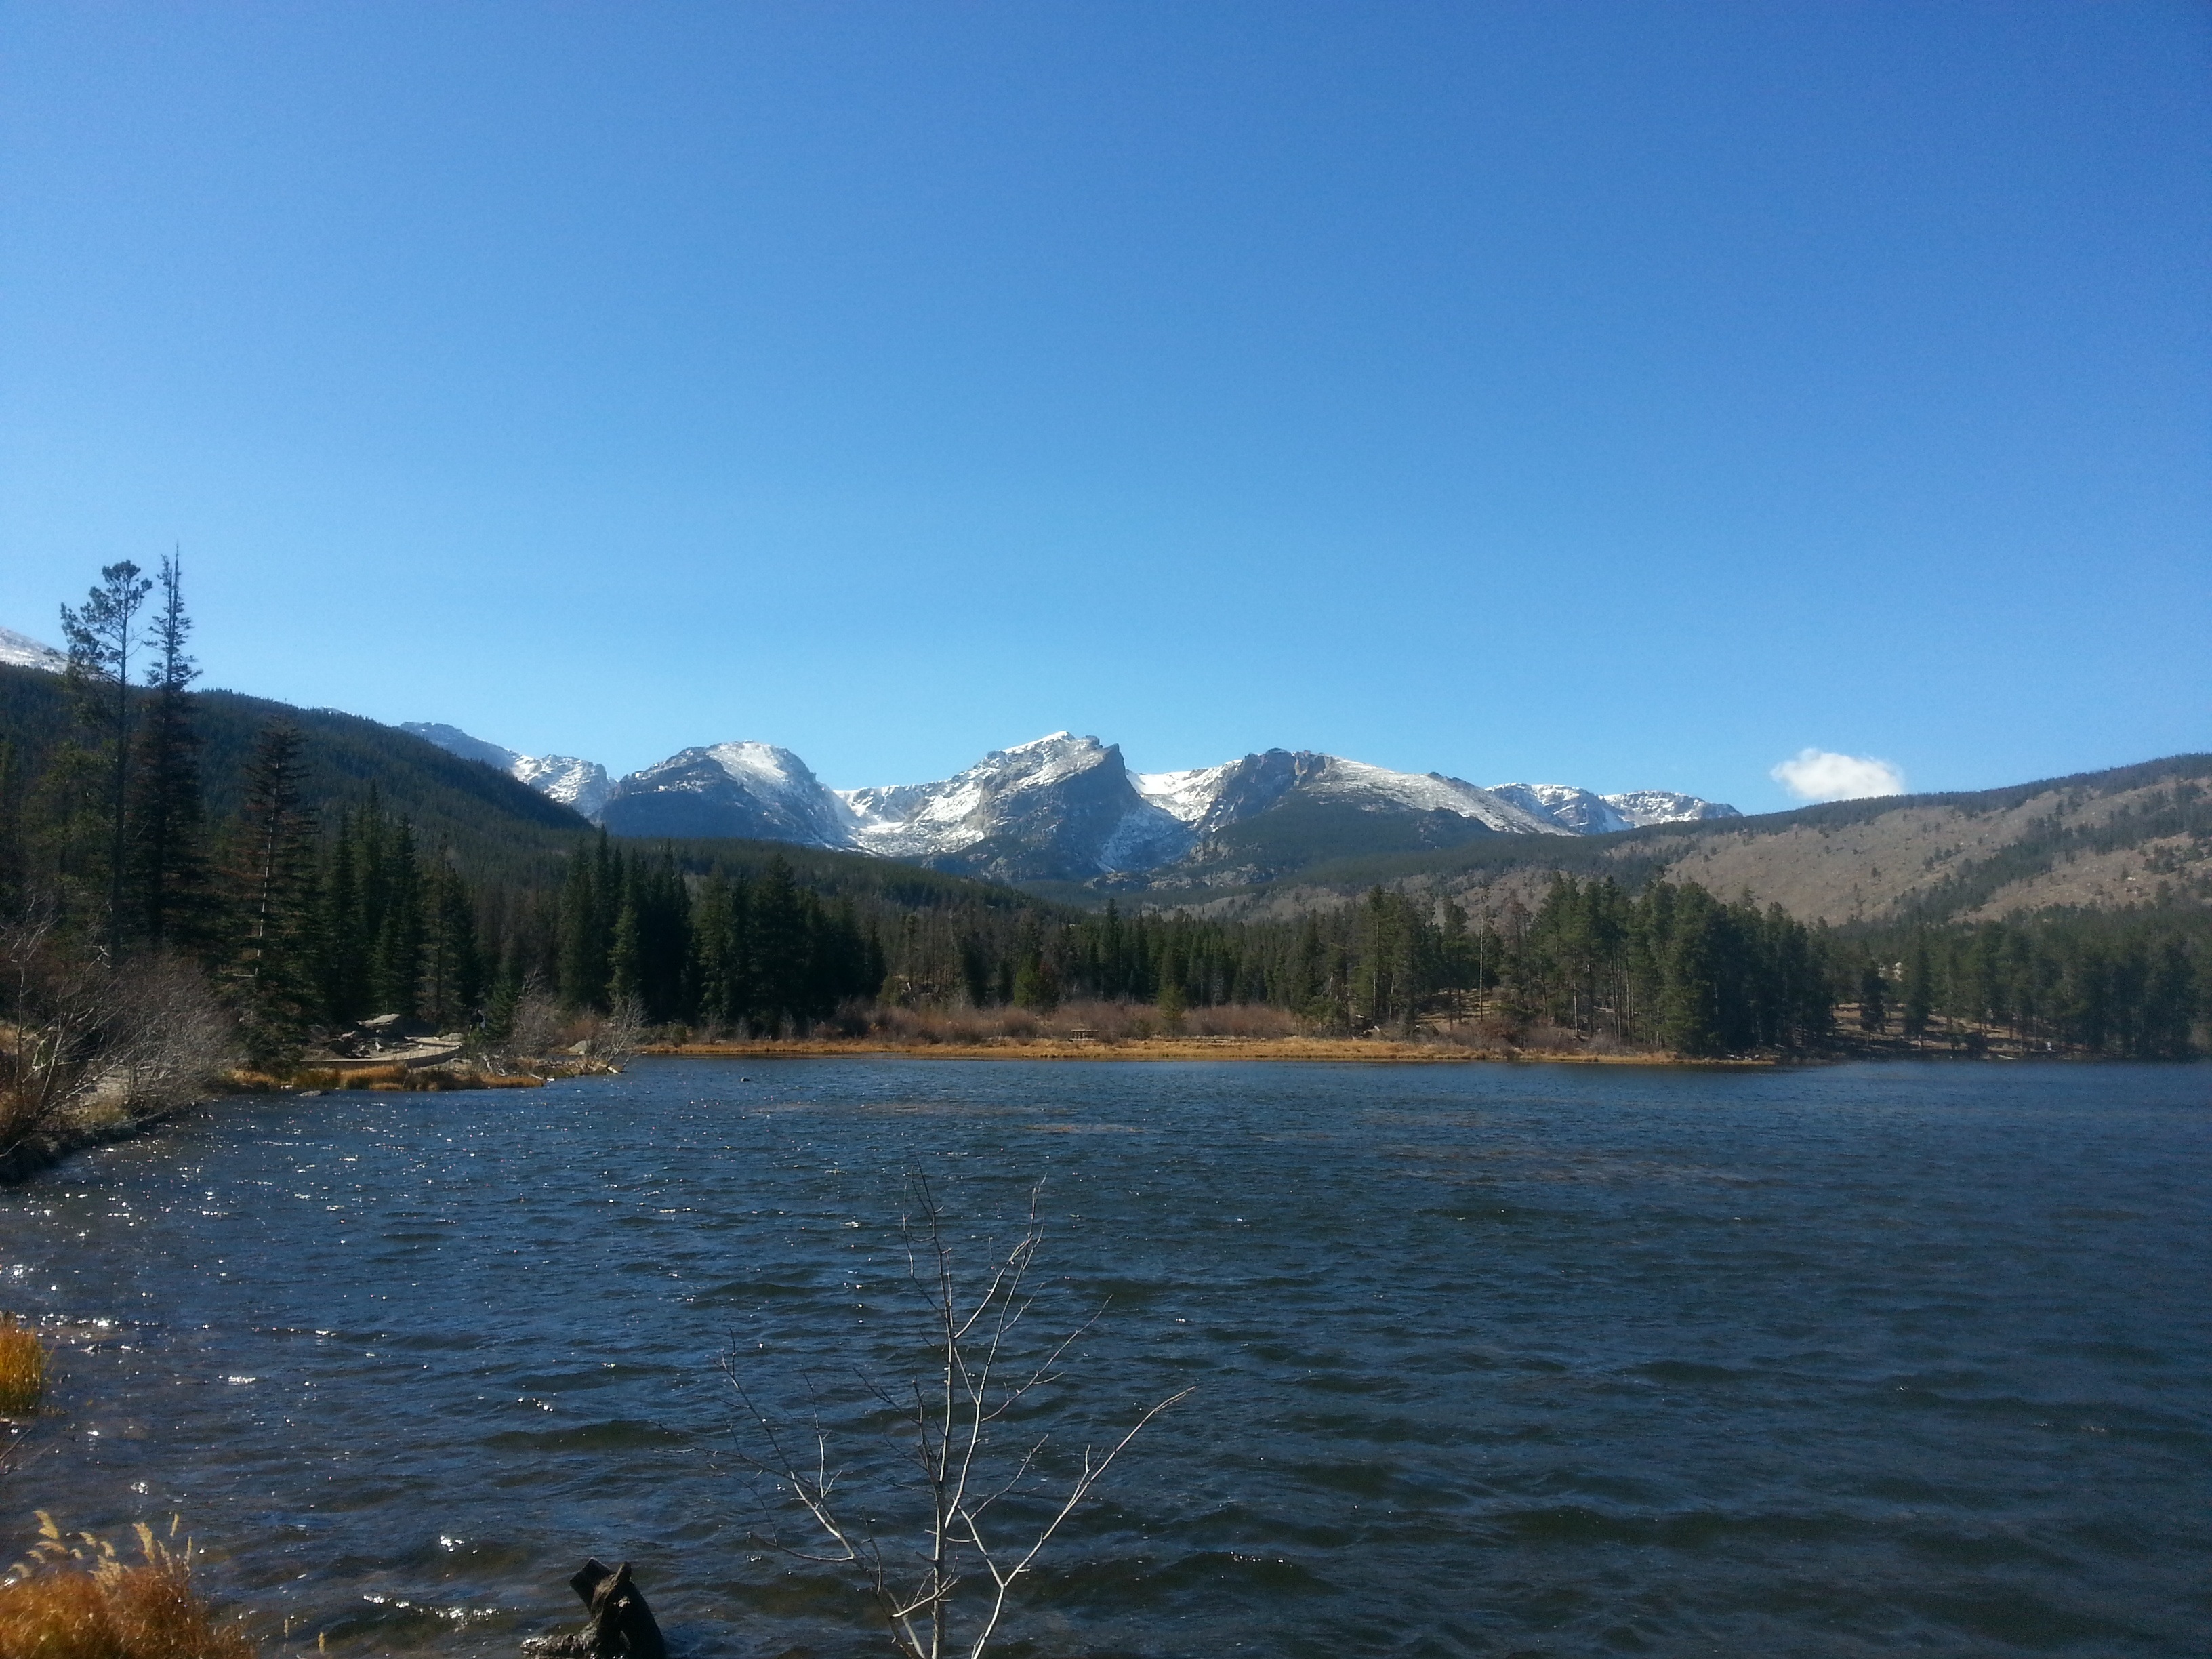
landscape, wilderness, mountain, lake, river, mountain range, park, reservoir, body of water, colorado, boulder, loch, rocky mountains